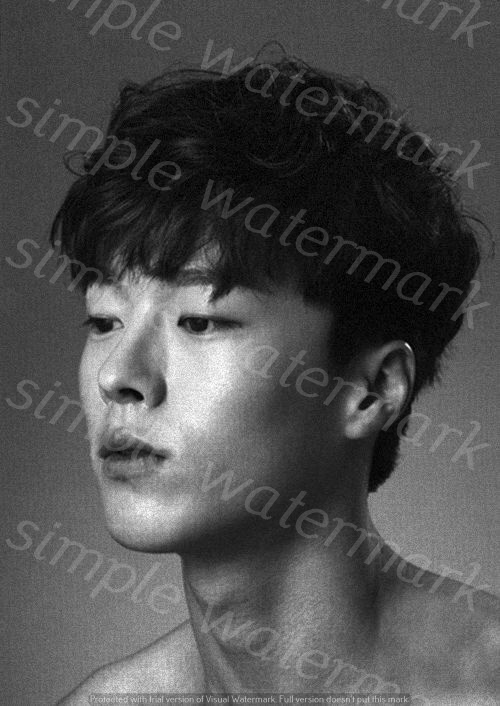
Label: Watermark